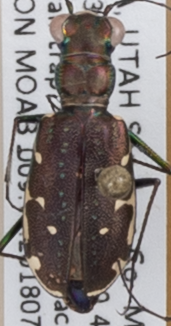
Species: Cicindela punctulata punctulata
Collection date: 2018-07-24
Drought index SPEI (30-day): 0.39
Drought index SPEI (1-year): -2.09
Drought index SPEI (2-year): -2.09